Othram

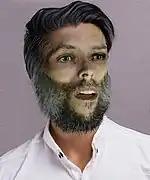
Reconstruction of Vance Rodriguez

On July 23, 2018, a hiker was found dead in his tent near the Appalachian Trail in Big Cypress National Preserve in Florida; he appeared to have starved to death. He was estimated to be between 35 and 60 years old, was tall and weighed . He had graying dark brown hair, an unkempt gray and brown beard, and blue eyes. He also appeared to have a faint scar across his abdomen. Rodriguez was found wearing a beige shirt with neon green and gray accents, gray "Russel" brand shorts, "Performance" brand underwear, and a Columbia baseball cap. He was also found with various camping and hiking items. He had been seen alive various times previously, and went by the names "Mostly Harmless", "Ben Bilemy", and "Denim" to those he met, possibly referencing Douglas Adams' Hitchhiker's Guide to the Galaxy.